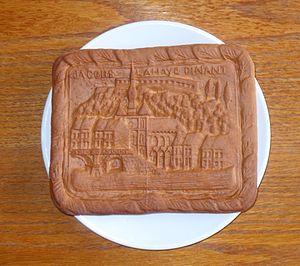
Spécialité de la ville belge dont elle porte le nom, la couque de Dinant est une sorte de biscuit extrêmement dur fait de miel et de farine, imprimé dans des moules en bois de poirier, de noyer et de hêtre selon des formes très variées : animaux, objets divers, personnages, motifs floraux, etc.